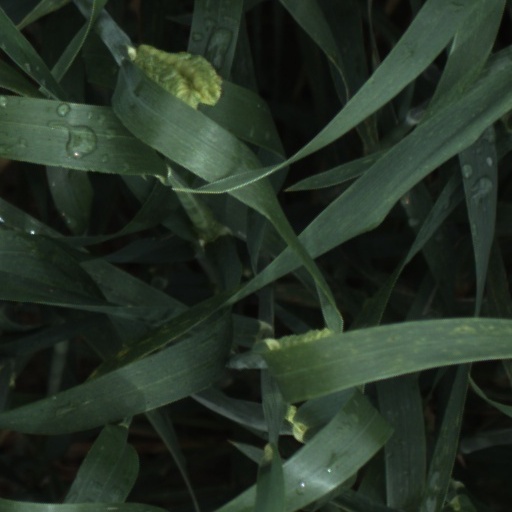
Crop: wheat